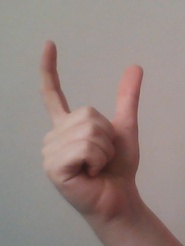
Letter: nun